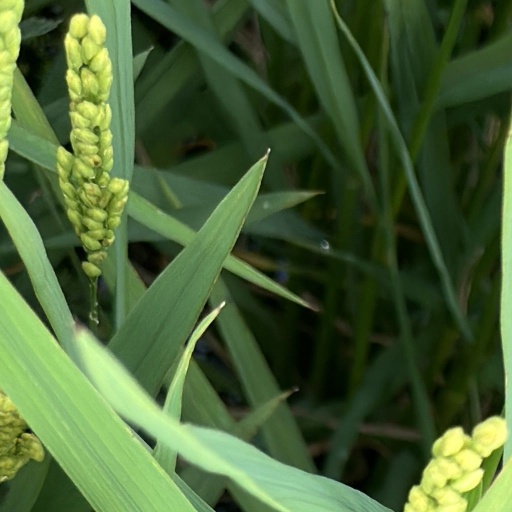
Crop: rice